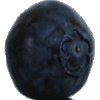
Label: blueberry